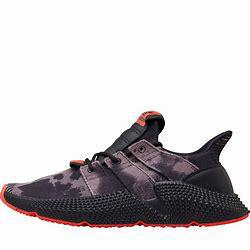
Brand: adidas
Model: originals Adidas Originals Prophere